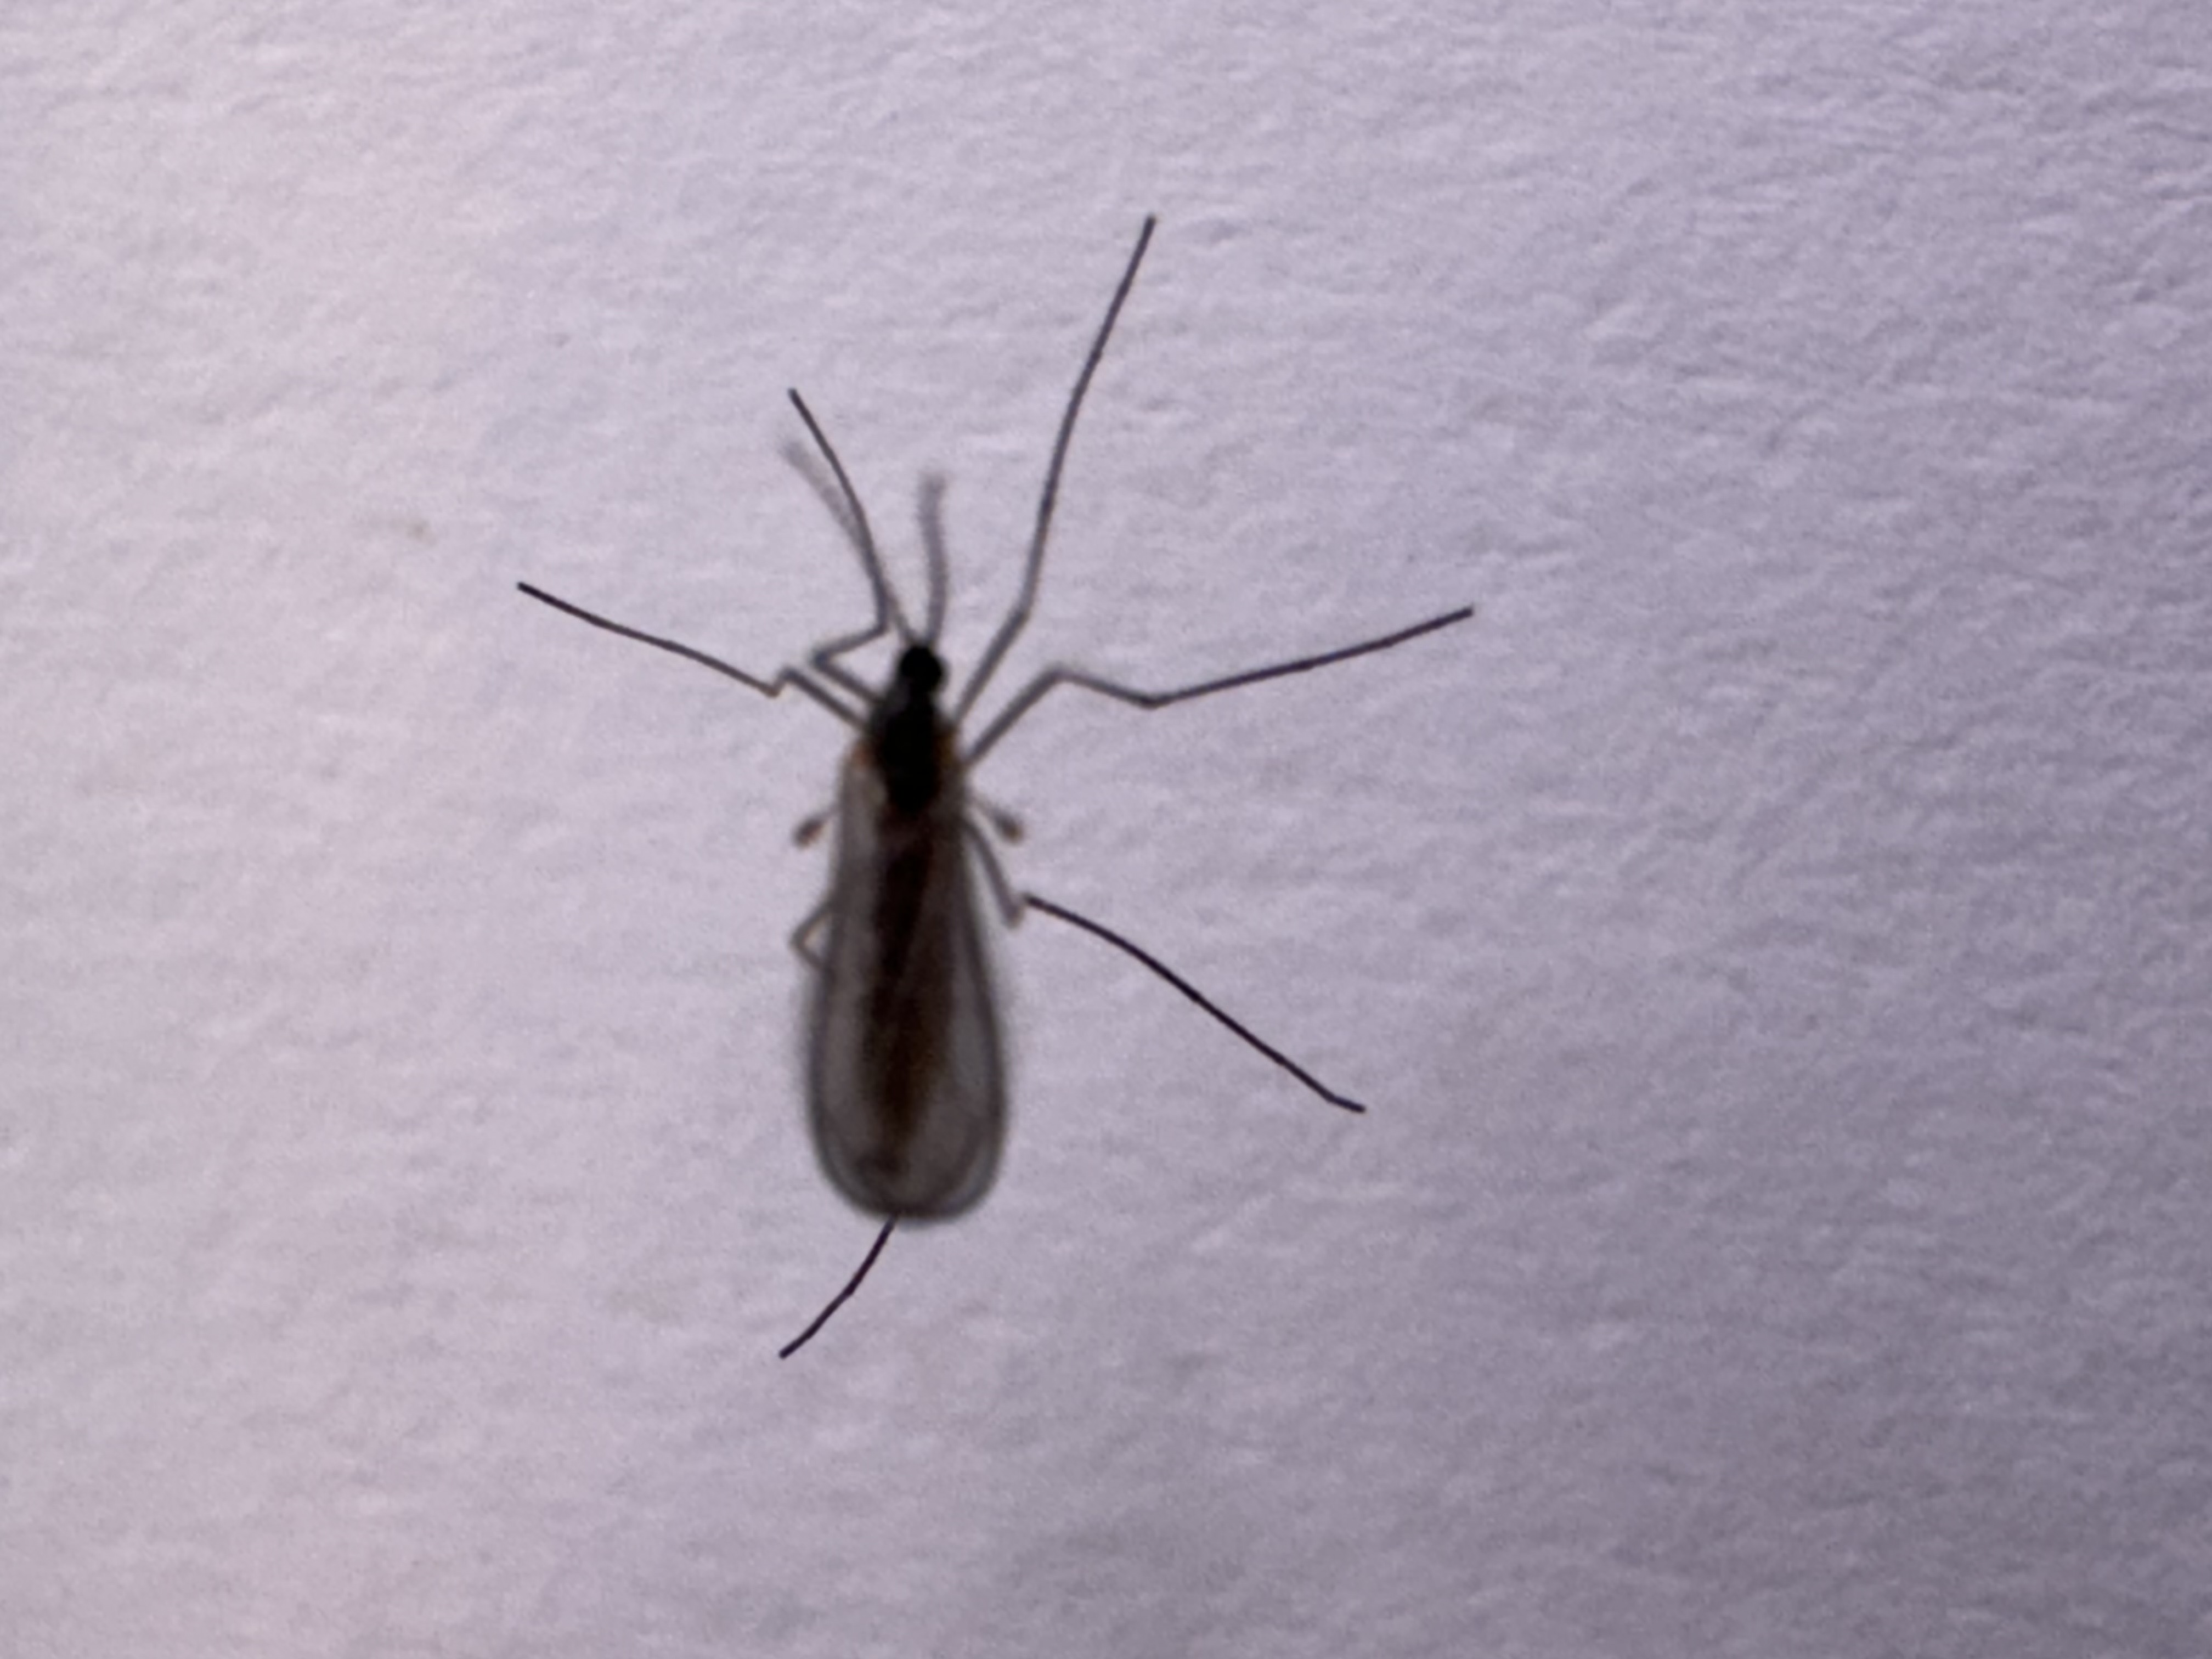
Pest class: hessian_fly